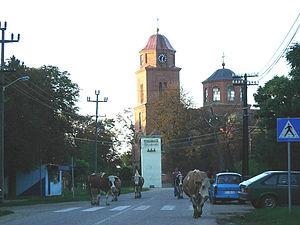
Veliko Središte est une localité de Serbie située dans la province autonome de Voïvodine. Elle fait partie de la municipalité de Vršac dans le district du Banat méridional. Au recensement de 2011, elle comptait 1 269 habitants.